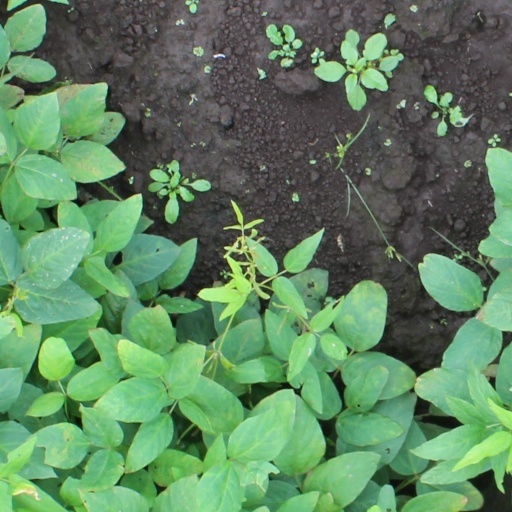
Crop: soybean